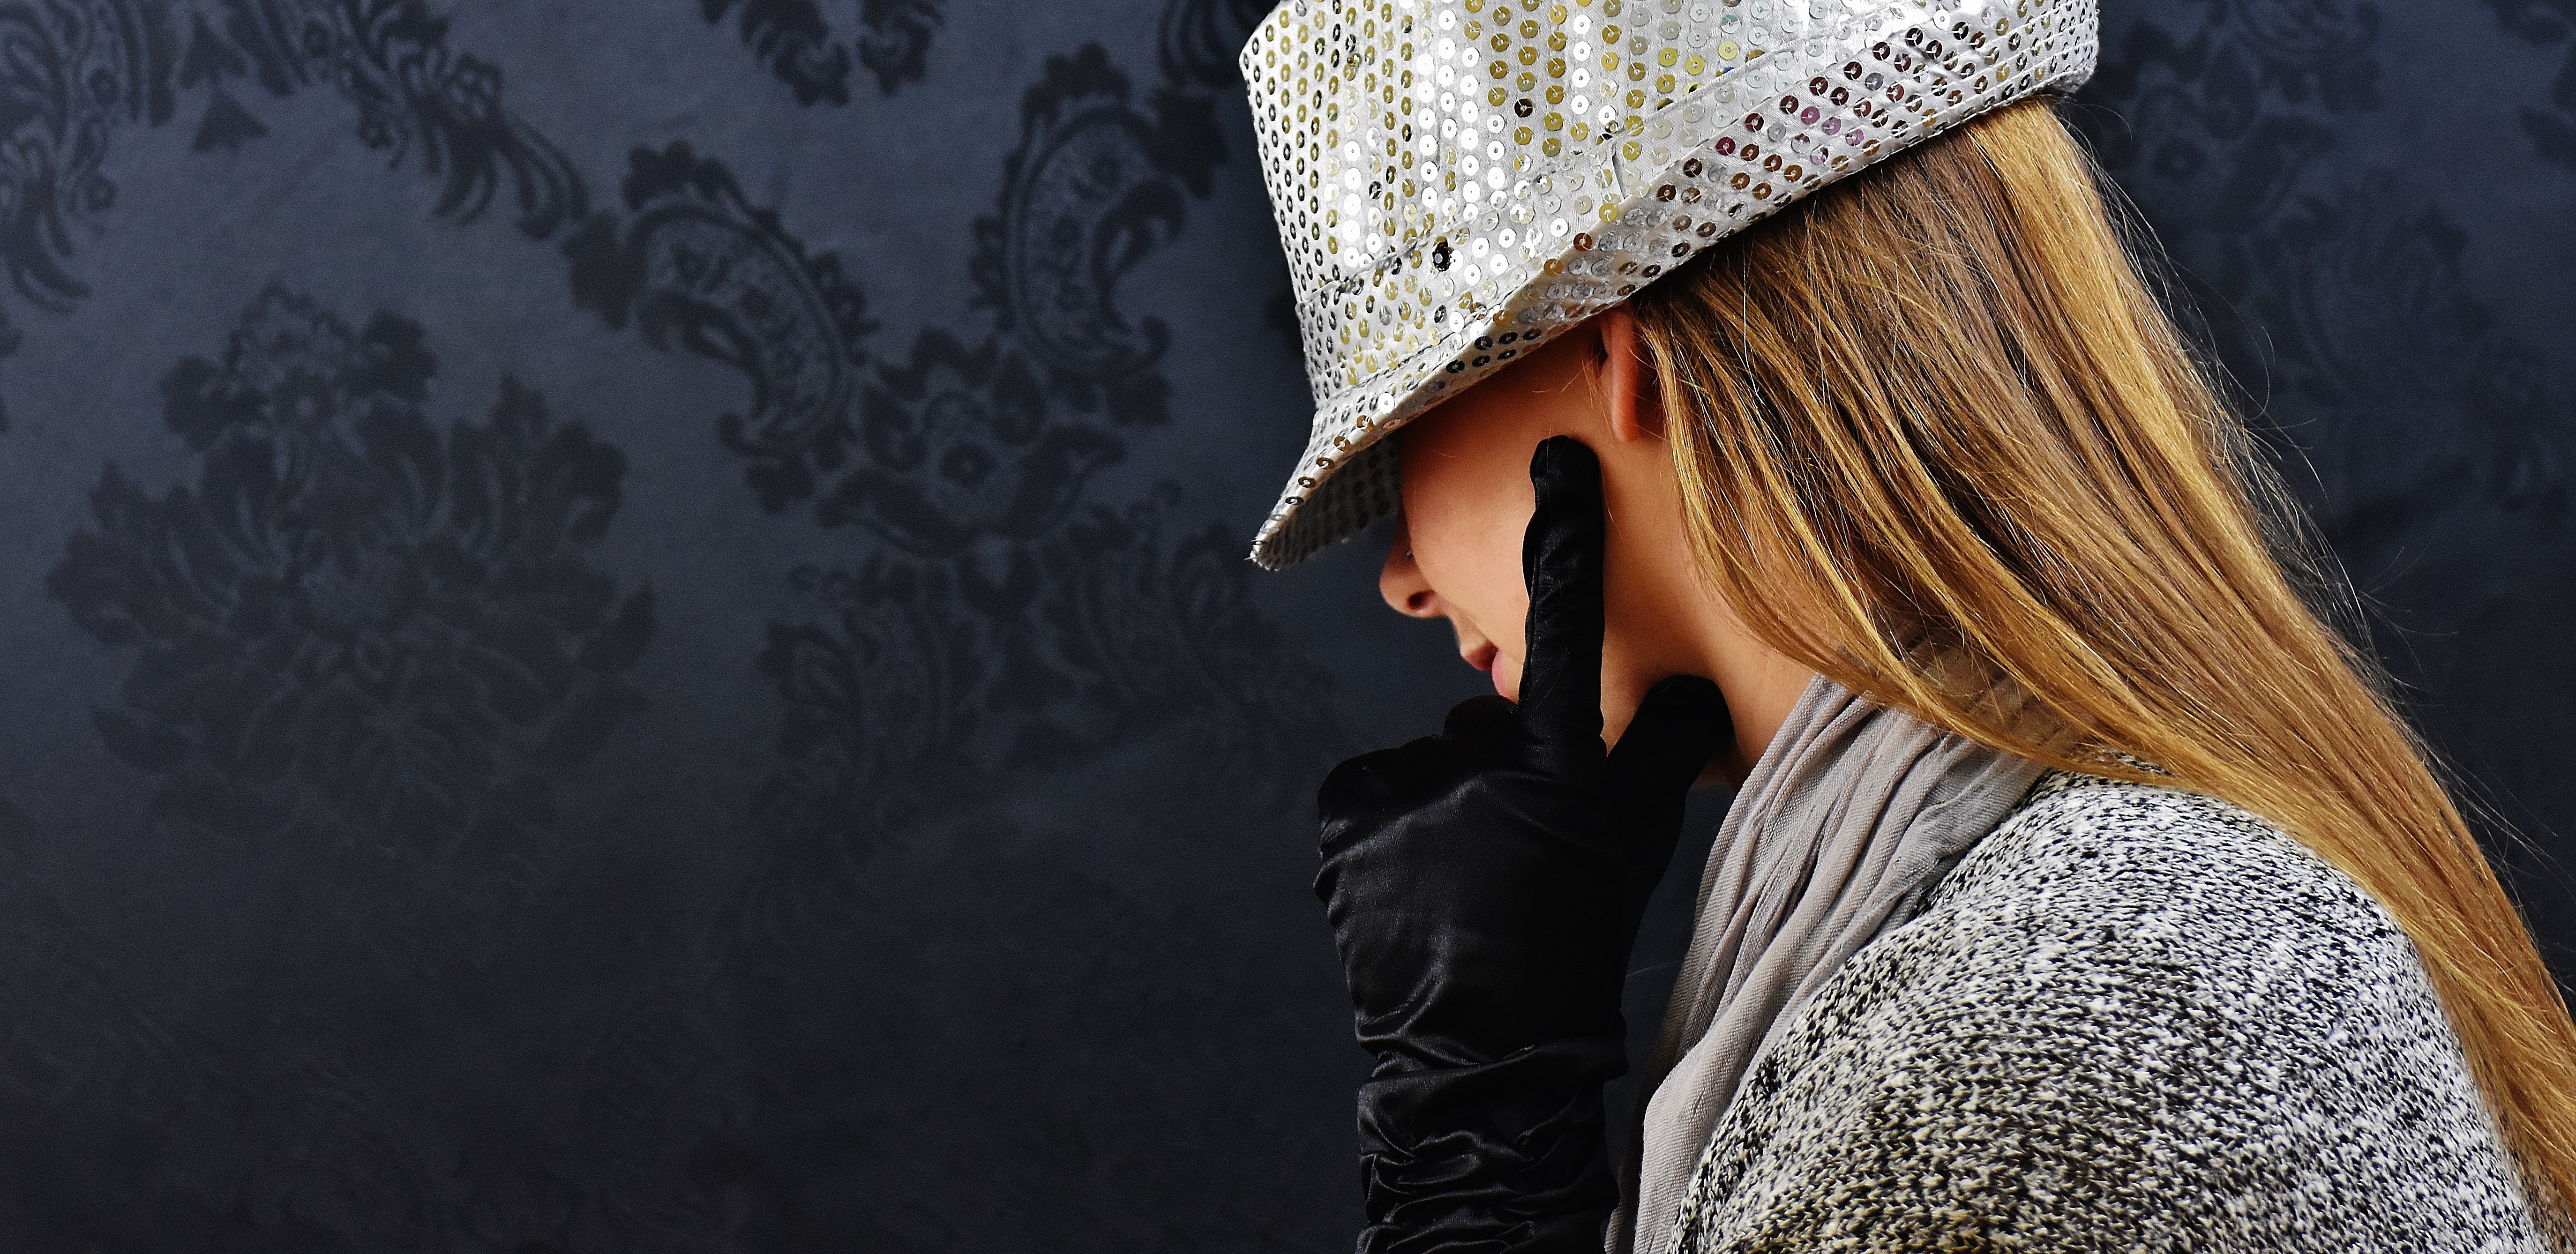
person, girl, woman, white, portrait, model, spring, color, hat, fashion, clothing, black, mysterious, dress, silver, cap, beauty, fashionable, photo shoot